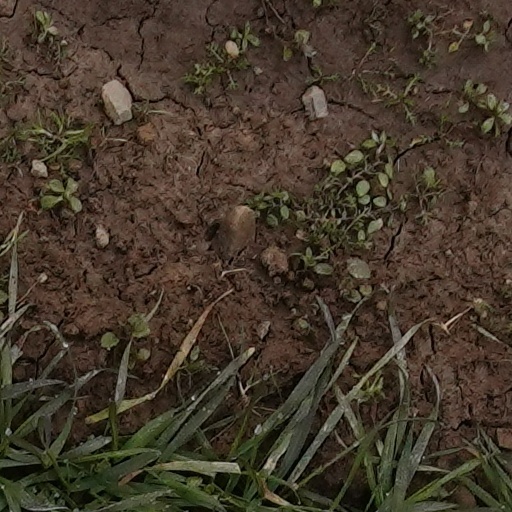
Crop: wheat